Óláfr Guðrøðarson (died 1153)

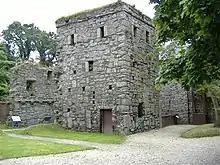
Ruinous Rushen Abbey, near Ballasalla. The actual abbey founded by Óláfr may have been located near Castletown, before removing to Ballasalla late in the twelfth century.

If Lǫgmaðr was indeed a crusader, it is uncertain which particular crusade he undertook. One possibility is that he took part in the First Crusade, a movement that reached its climax with the successful siege and capture of Jerusalem in mid 1099. Lǫgmaðr could have embarked upon this enterprise in about 1096, the year the pope's calls reached England. Alternately, in light of Lǫgmaðr's capture by the Norwegians in 1098, it is conceivable that his release from custody was made conditional upon his exile and participation in the First Crusade. On the other hand, it is not impossible that Lǫgmaðr originally undertook a pilgrimage before catching wind of the crusade en route.